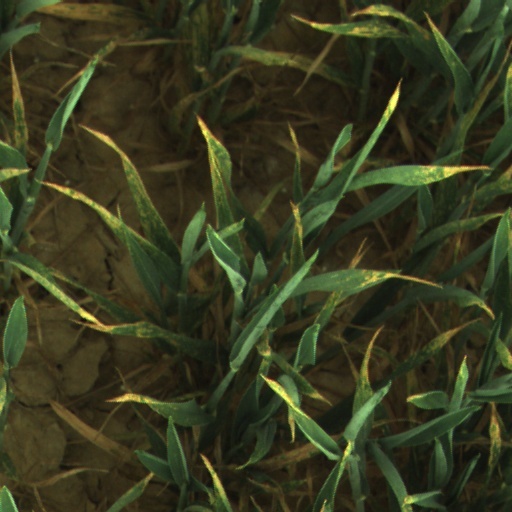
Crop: wheat